Robert D. Bohn

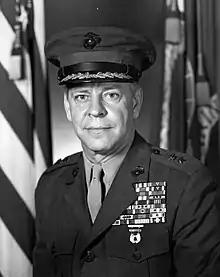
MG Robert D. Bohn, USMC

Robert Dewey Bohn (November 30, 1921 – November 3, 2002) was a highly decorated officer of the United States Marine Corps, reaching the rank of Major General. He served in three wars and concluded his career as Commanding General of Marine Corps Base Camp Lejeune.